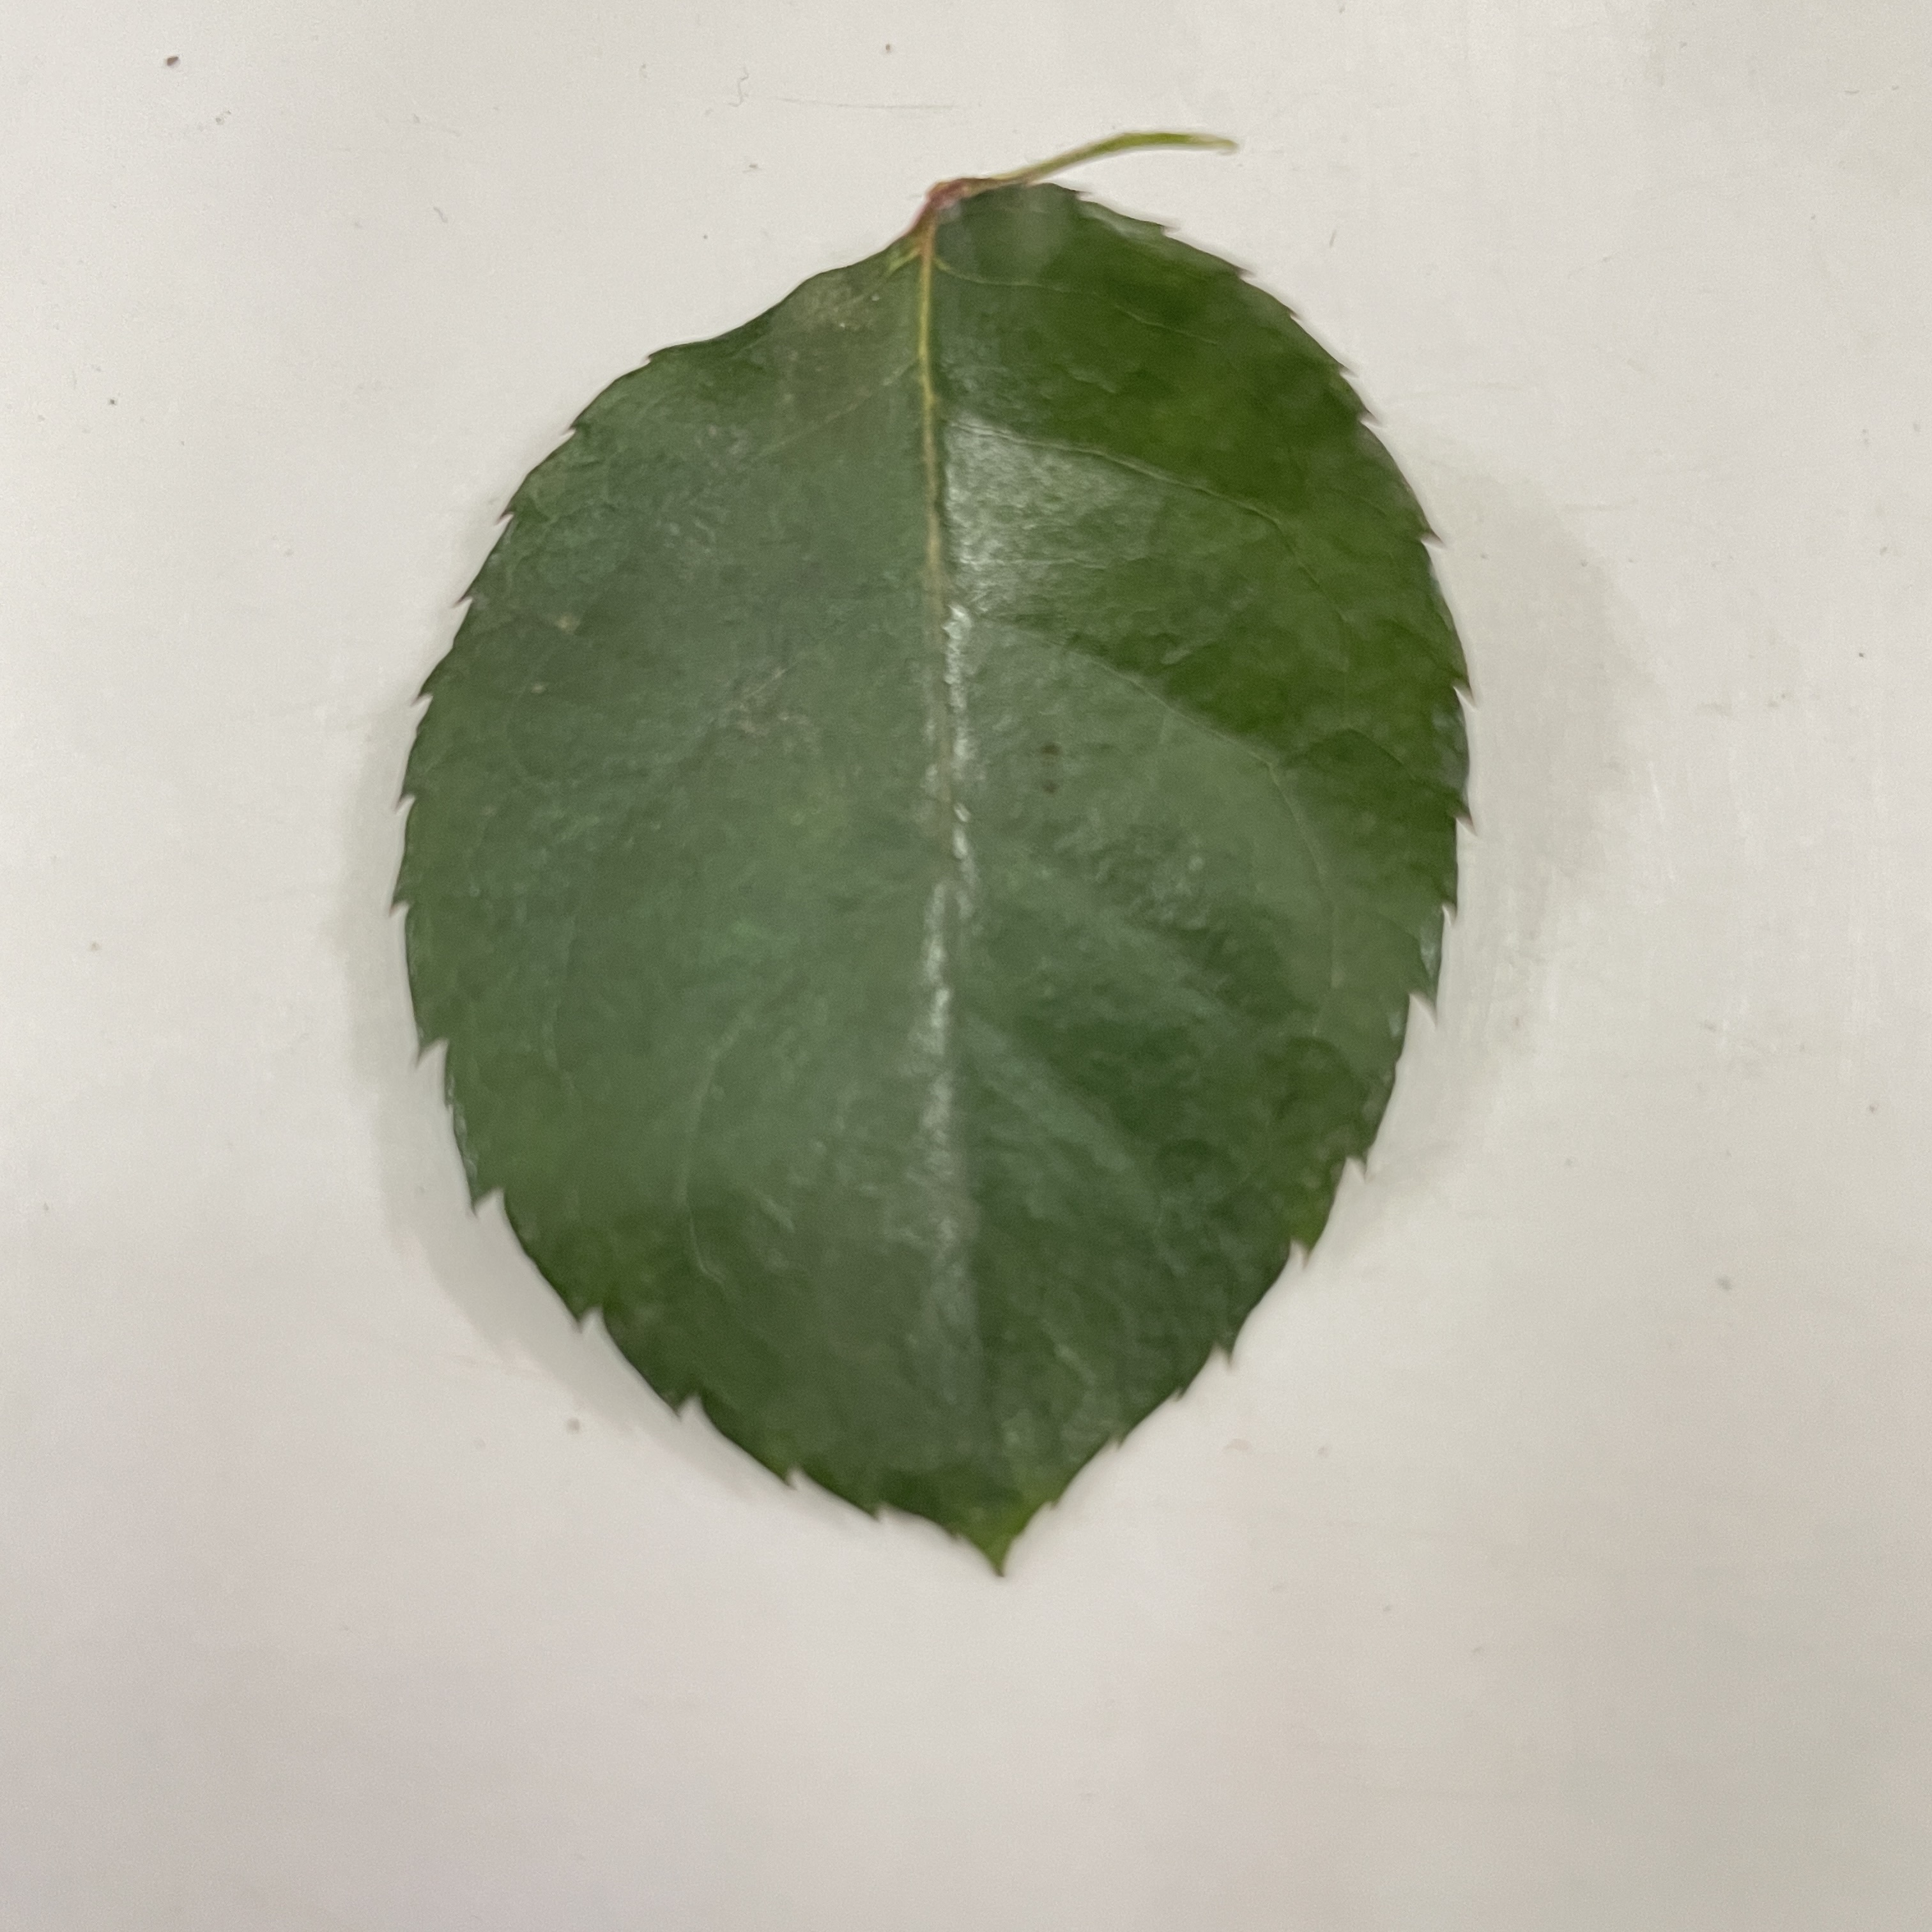
Label: Healthy Leaf